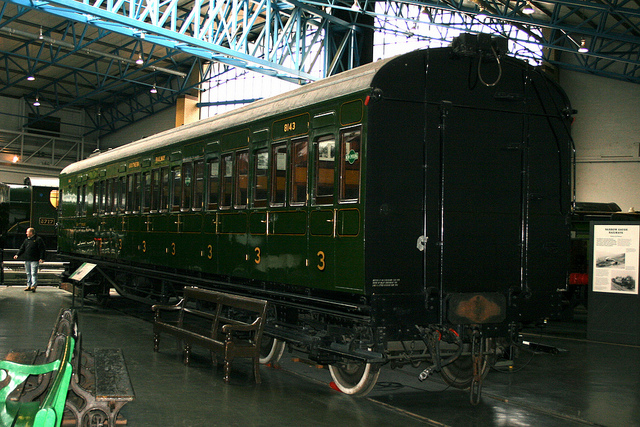
an old boxcar sits at a train museum

An old-fashioned passenger train is displayed at a museum.

a train in an antique musium green and vintage

A green train car sitting on display inside of a building.

A black train car in a museum exhibition